The Singing Street

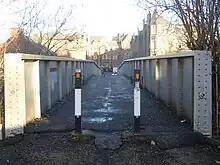
The Crawford Bridge (named after a city councillor) is a footbridge over a now rarely used railway line. It appears several times in the first half of the film. It points directly to Norton Park School which can be seen in the distance.

The film captured a slice of children's history shortly before playing in the street began to decline with the advent of mass television ownership in Britain, though games seen in the film continued to be played in school playgrounds throughout the 1950s and into the 1960s. The 1950s were a time when the Edinburgh Corporation (town council) had designated many inner-city streets "children's play areas", requesting vehicle drivers to avoid them from the end of the school day until sunset. Also, as James Ritchie pointed out in the decade after the film, slum clearance soon transformed the surroundings in which most children grew up: "The tenement-factory conglomeration produced by accident a playing environment of exciting variety: and unless present-day architecture incorporates such ideas, it's dead from the start. The houses in modern schemes are so dull and unmysterious. They have no 'Unknown Corners' such as haunted painters like James Pryde..."